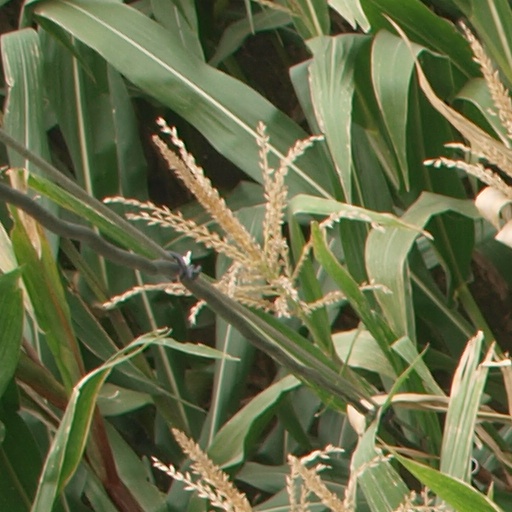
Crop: maize; corn